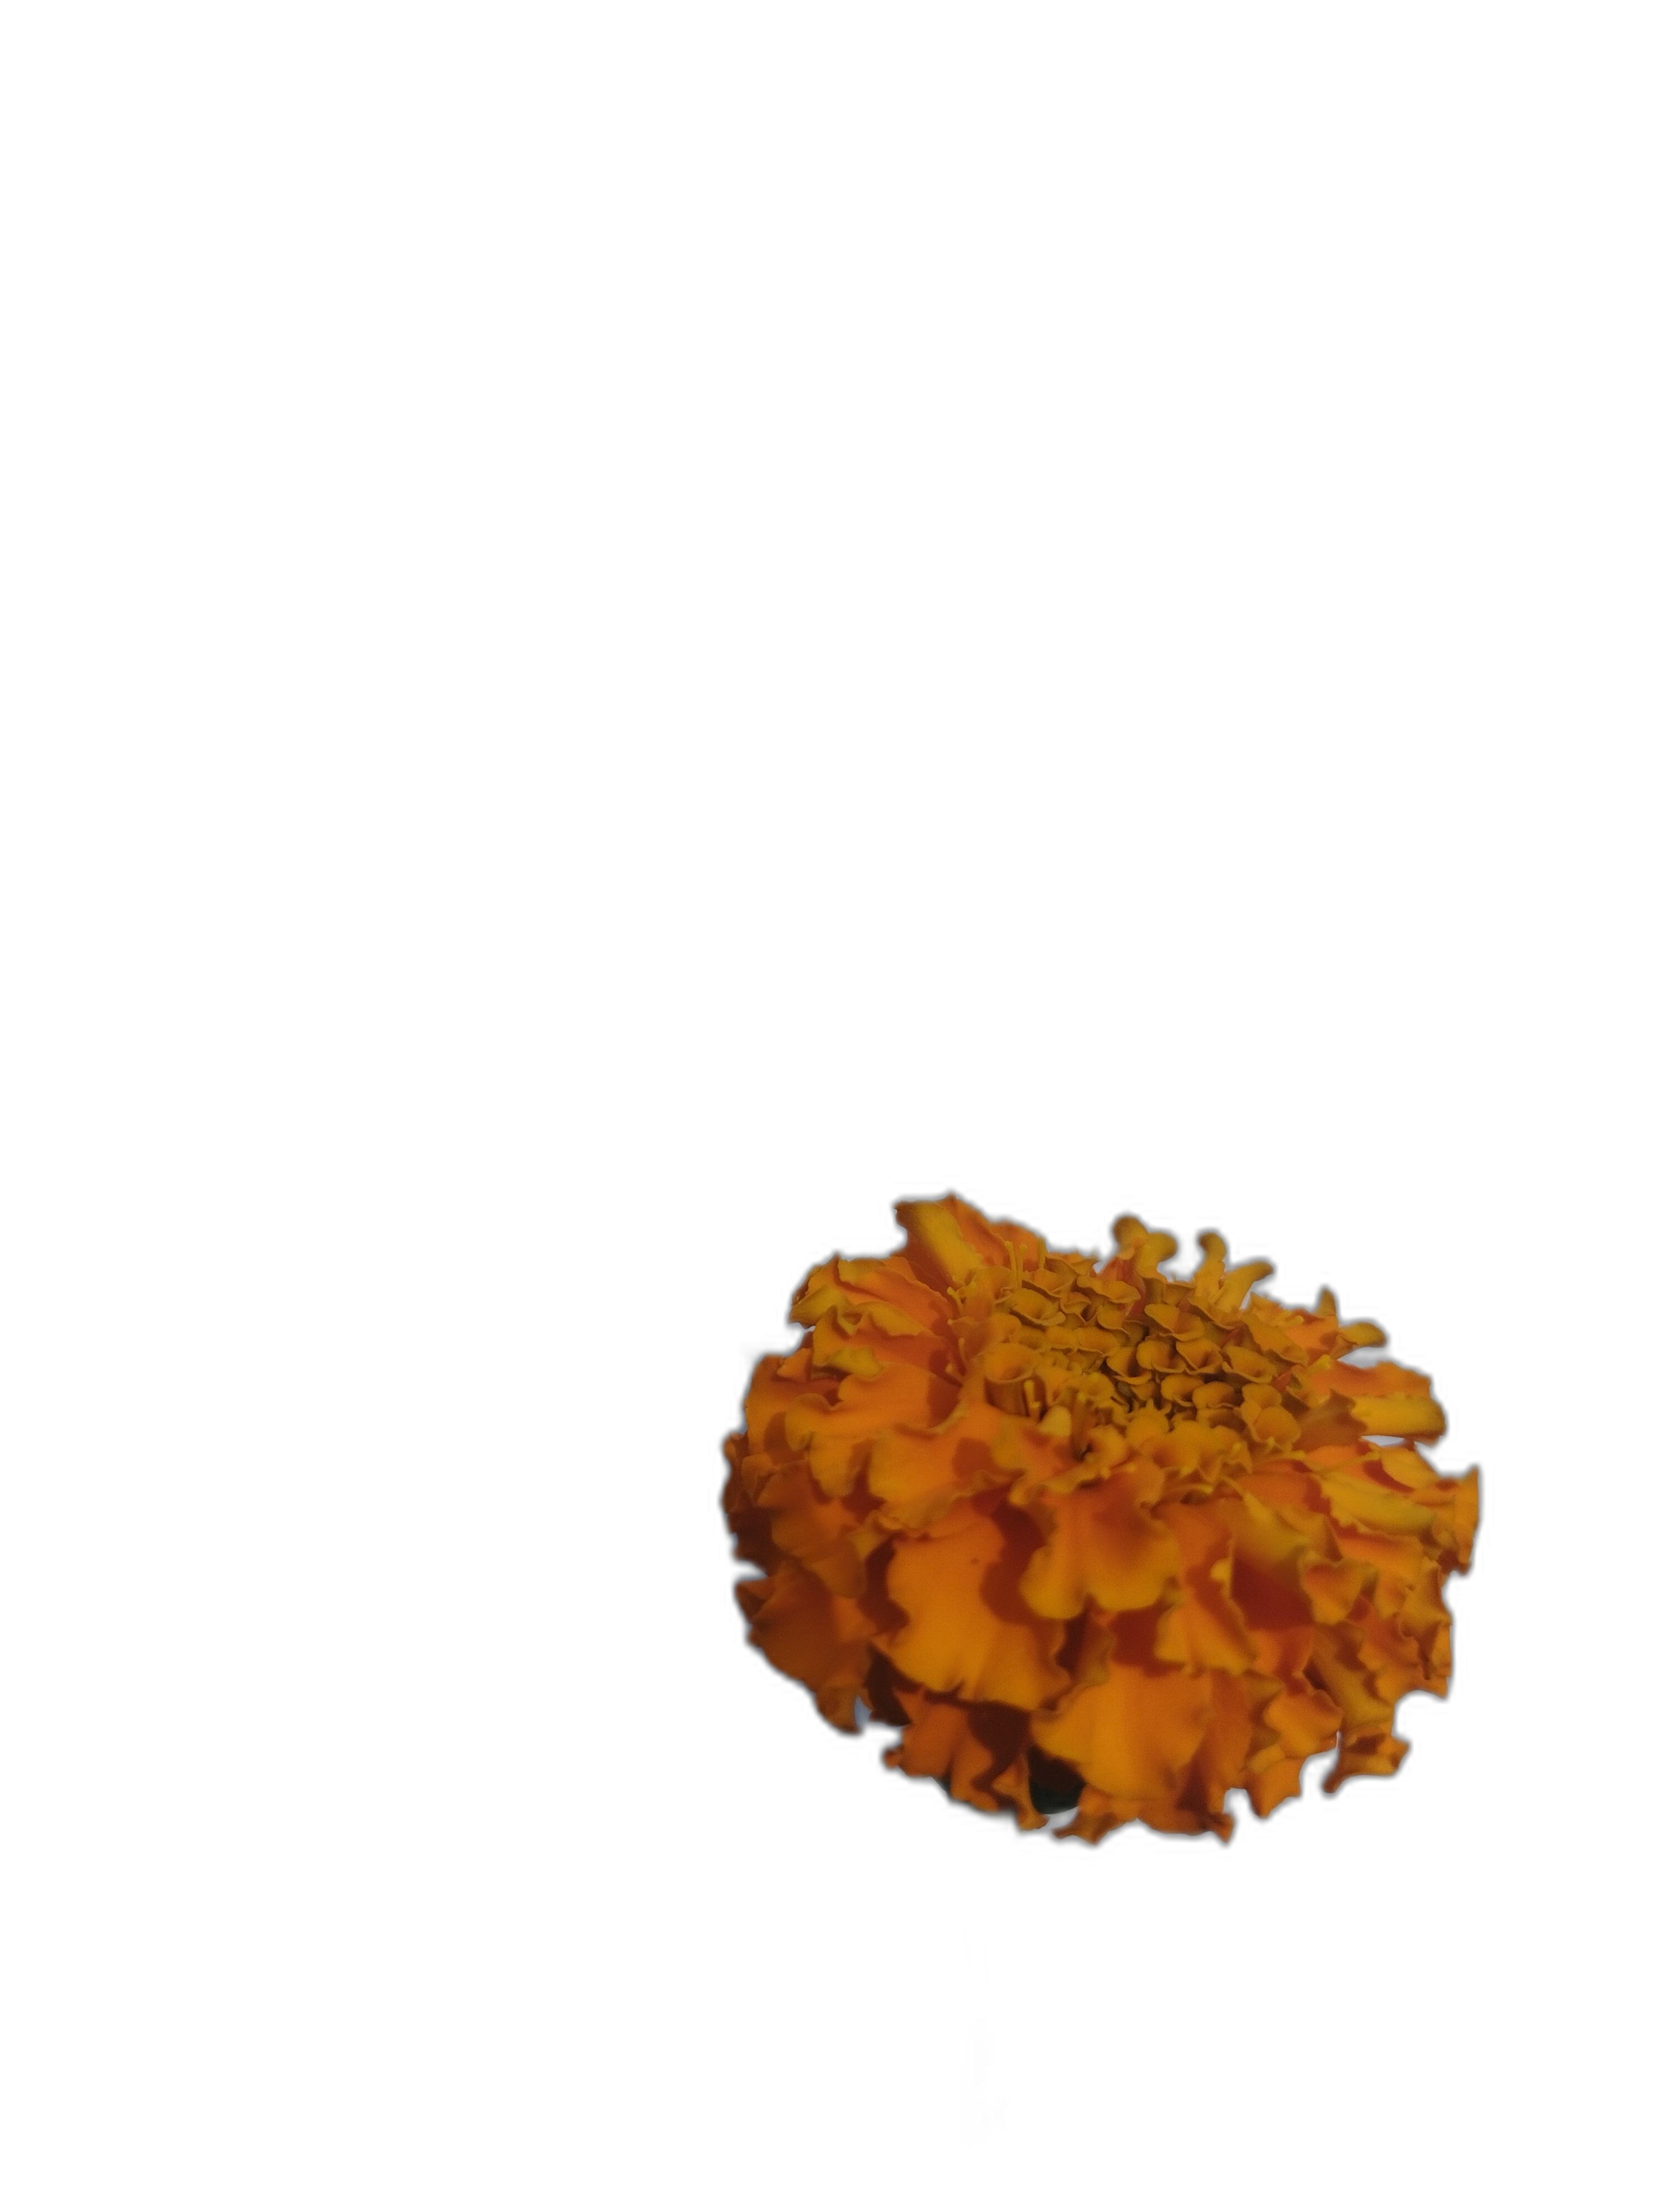
Label: Marigold